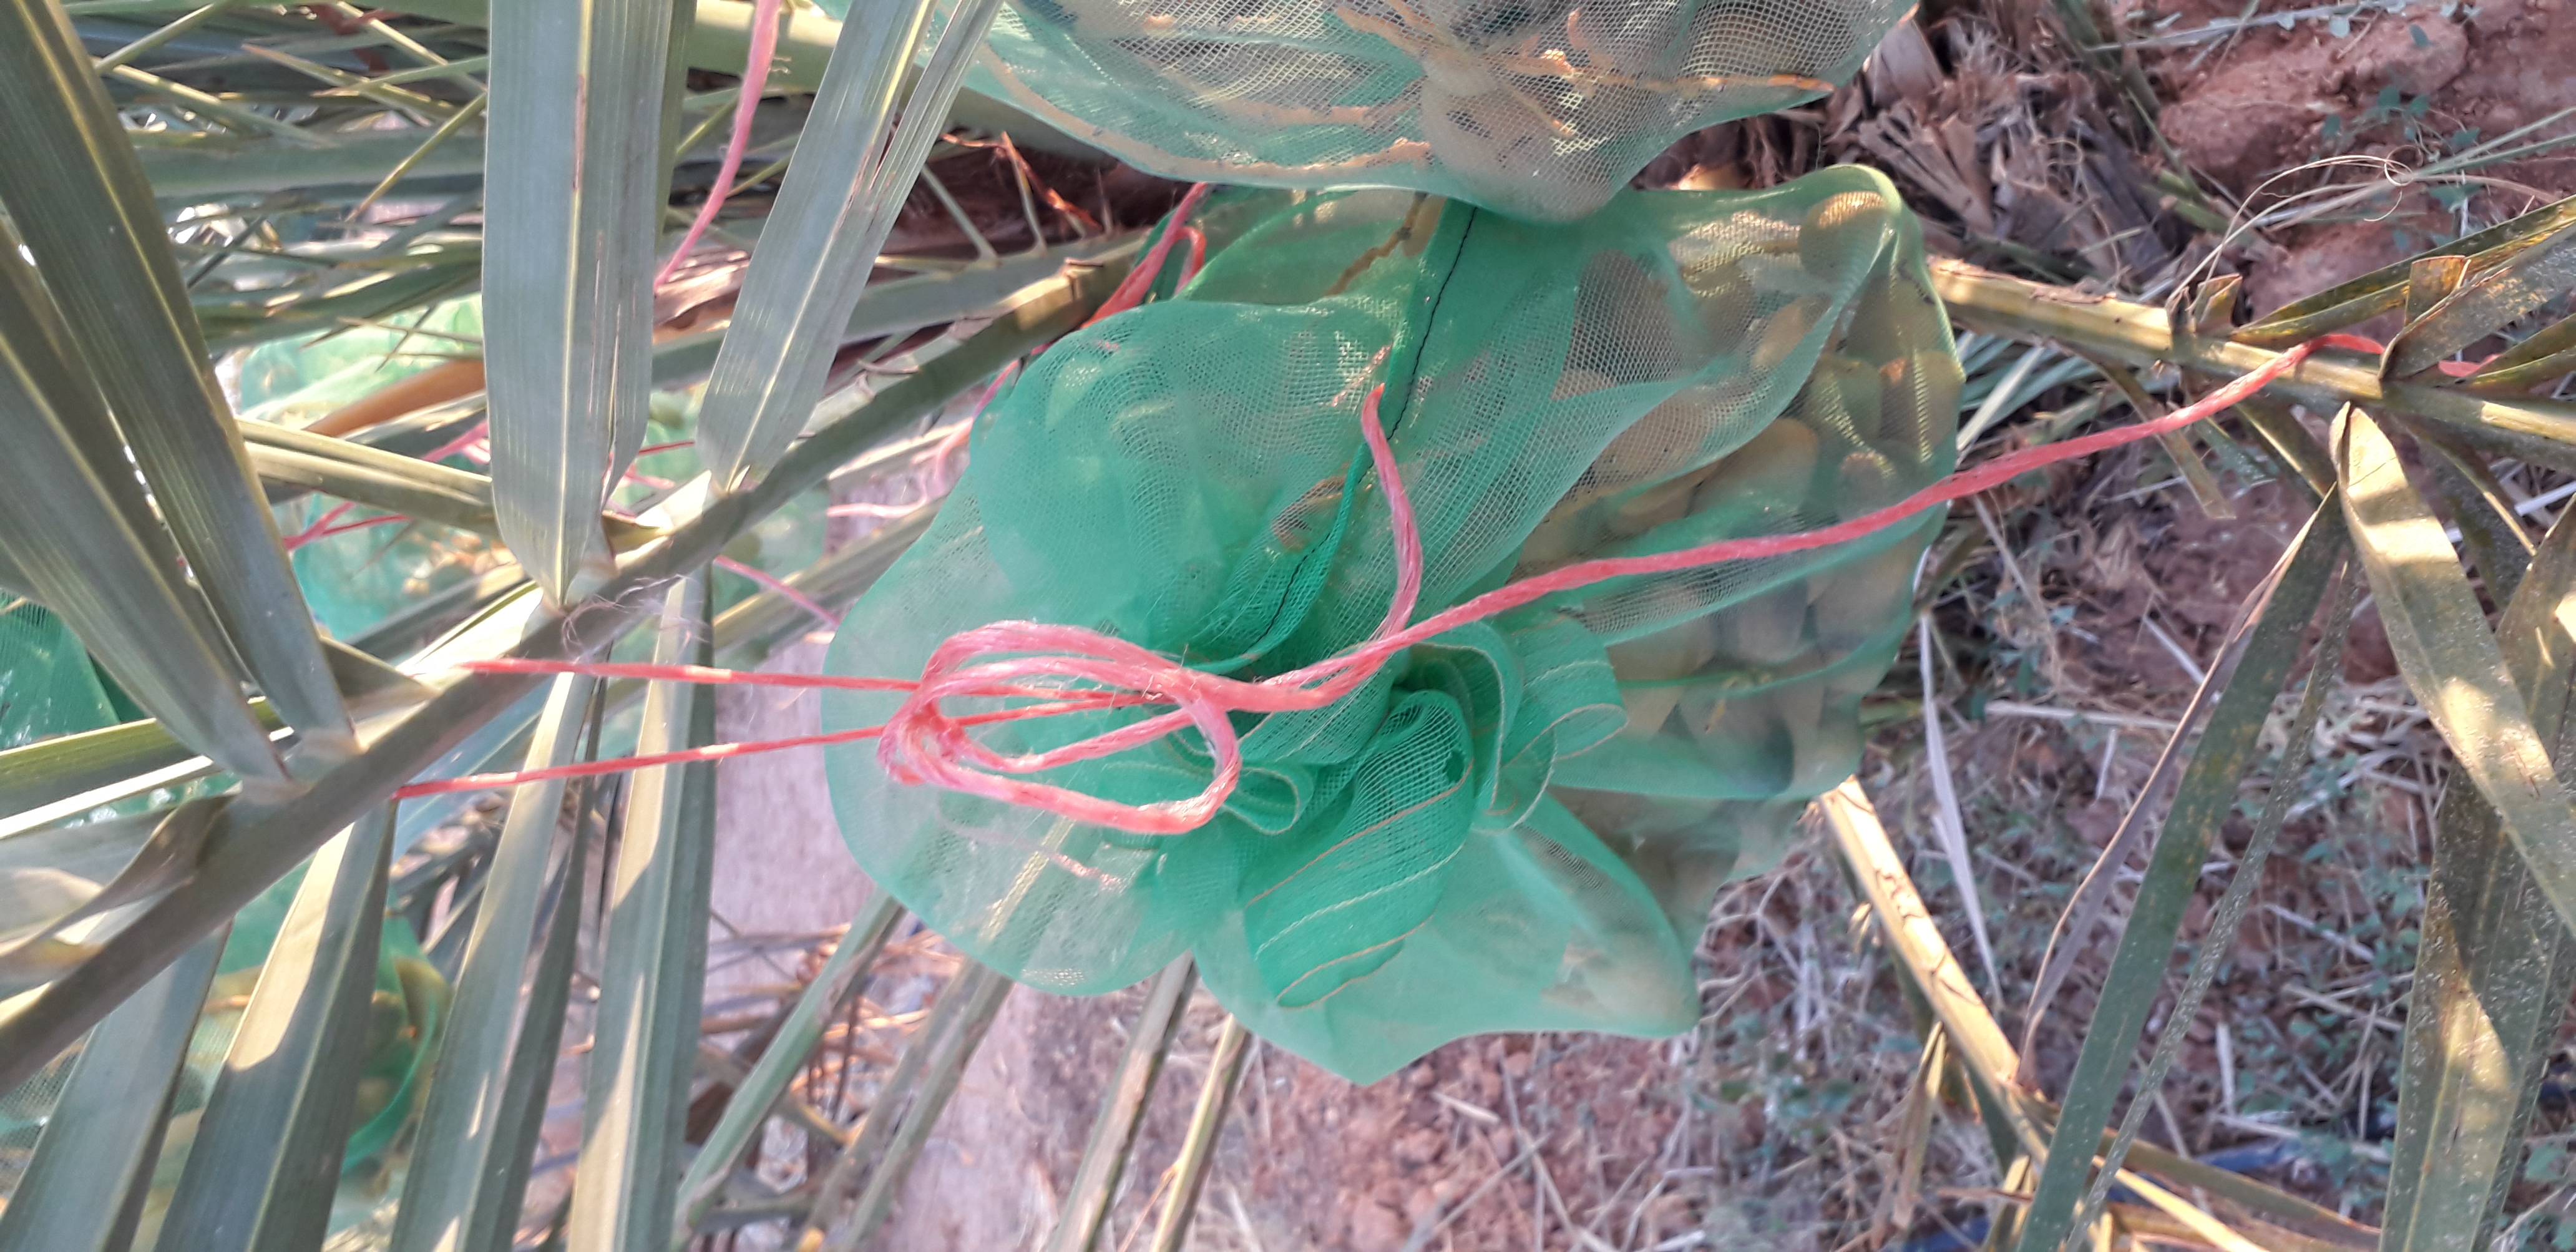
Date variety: Boumajhoul